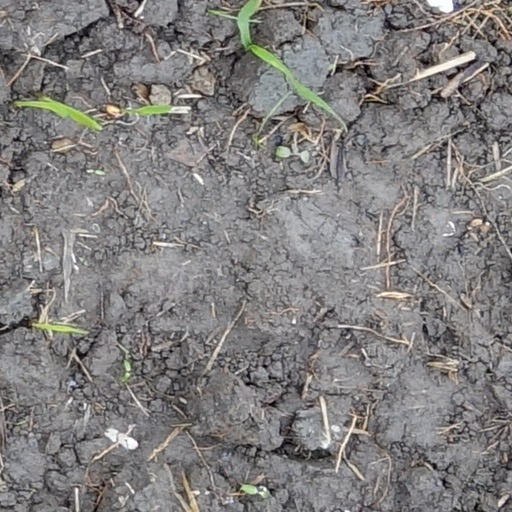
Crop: wheat